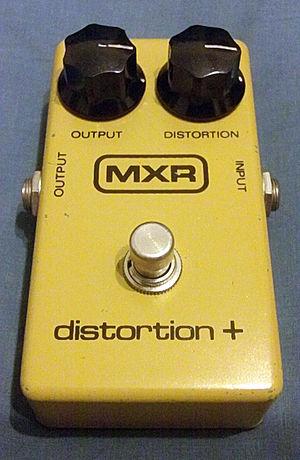
Une pédale d'effet est un petit appareil électronique contrôlable au pied servant à appliquer un effet au son émis par un instrument de musique amplifié. Ce format est apprécié sur scène pour sa petite taille, et pour la possibilité d'être contrôlé tout en jouant de son instrument. La première pédale d'effet est créée en 1962 et depuis de très nombreux effets audio ont été intégrés dans des pédales, tels que la distorsion, le chorus, le delay ou le trémolo. Les pédales sont aujourd'hui très populaires, certains auteurs évoquant même un « âge d'or » des pédales d'effet à partir des années 2000.
La DS-1 de la société japonaise Boss est une pédale de distorsion largement répandue dans le monde et utilisée par de nombreux guitaristes de rock.